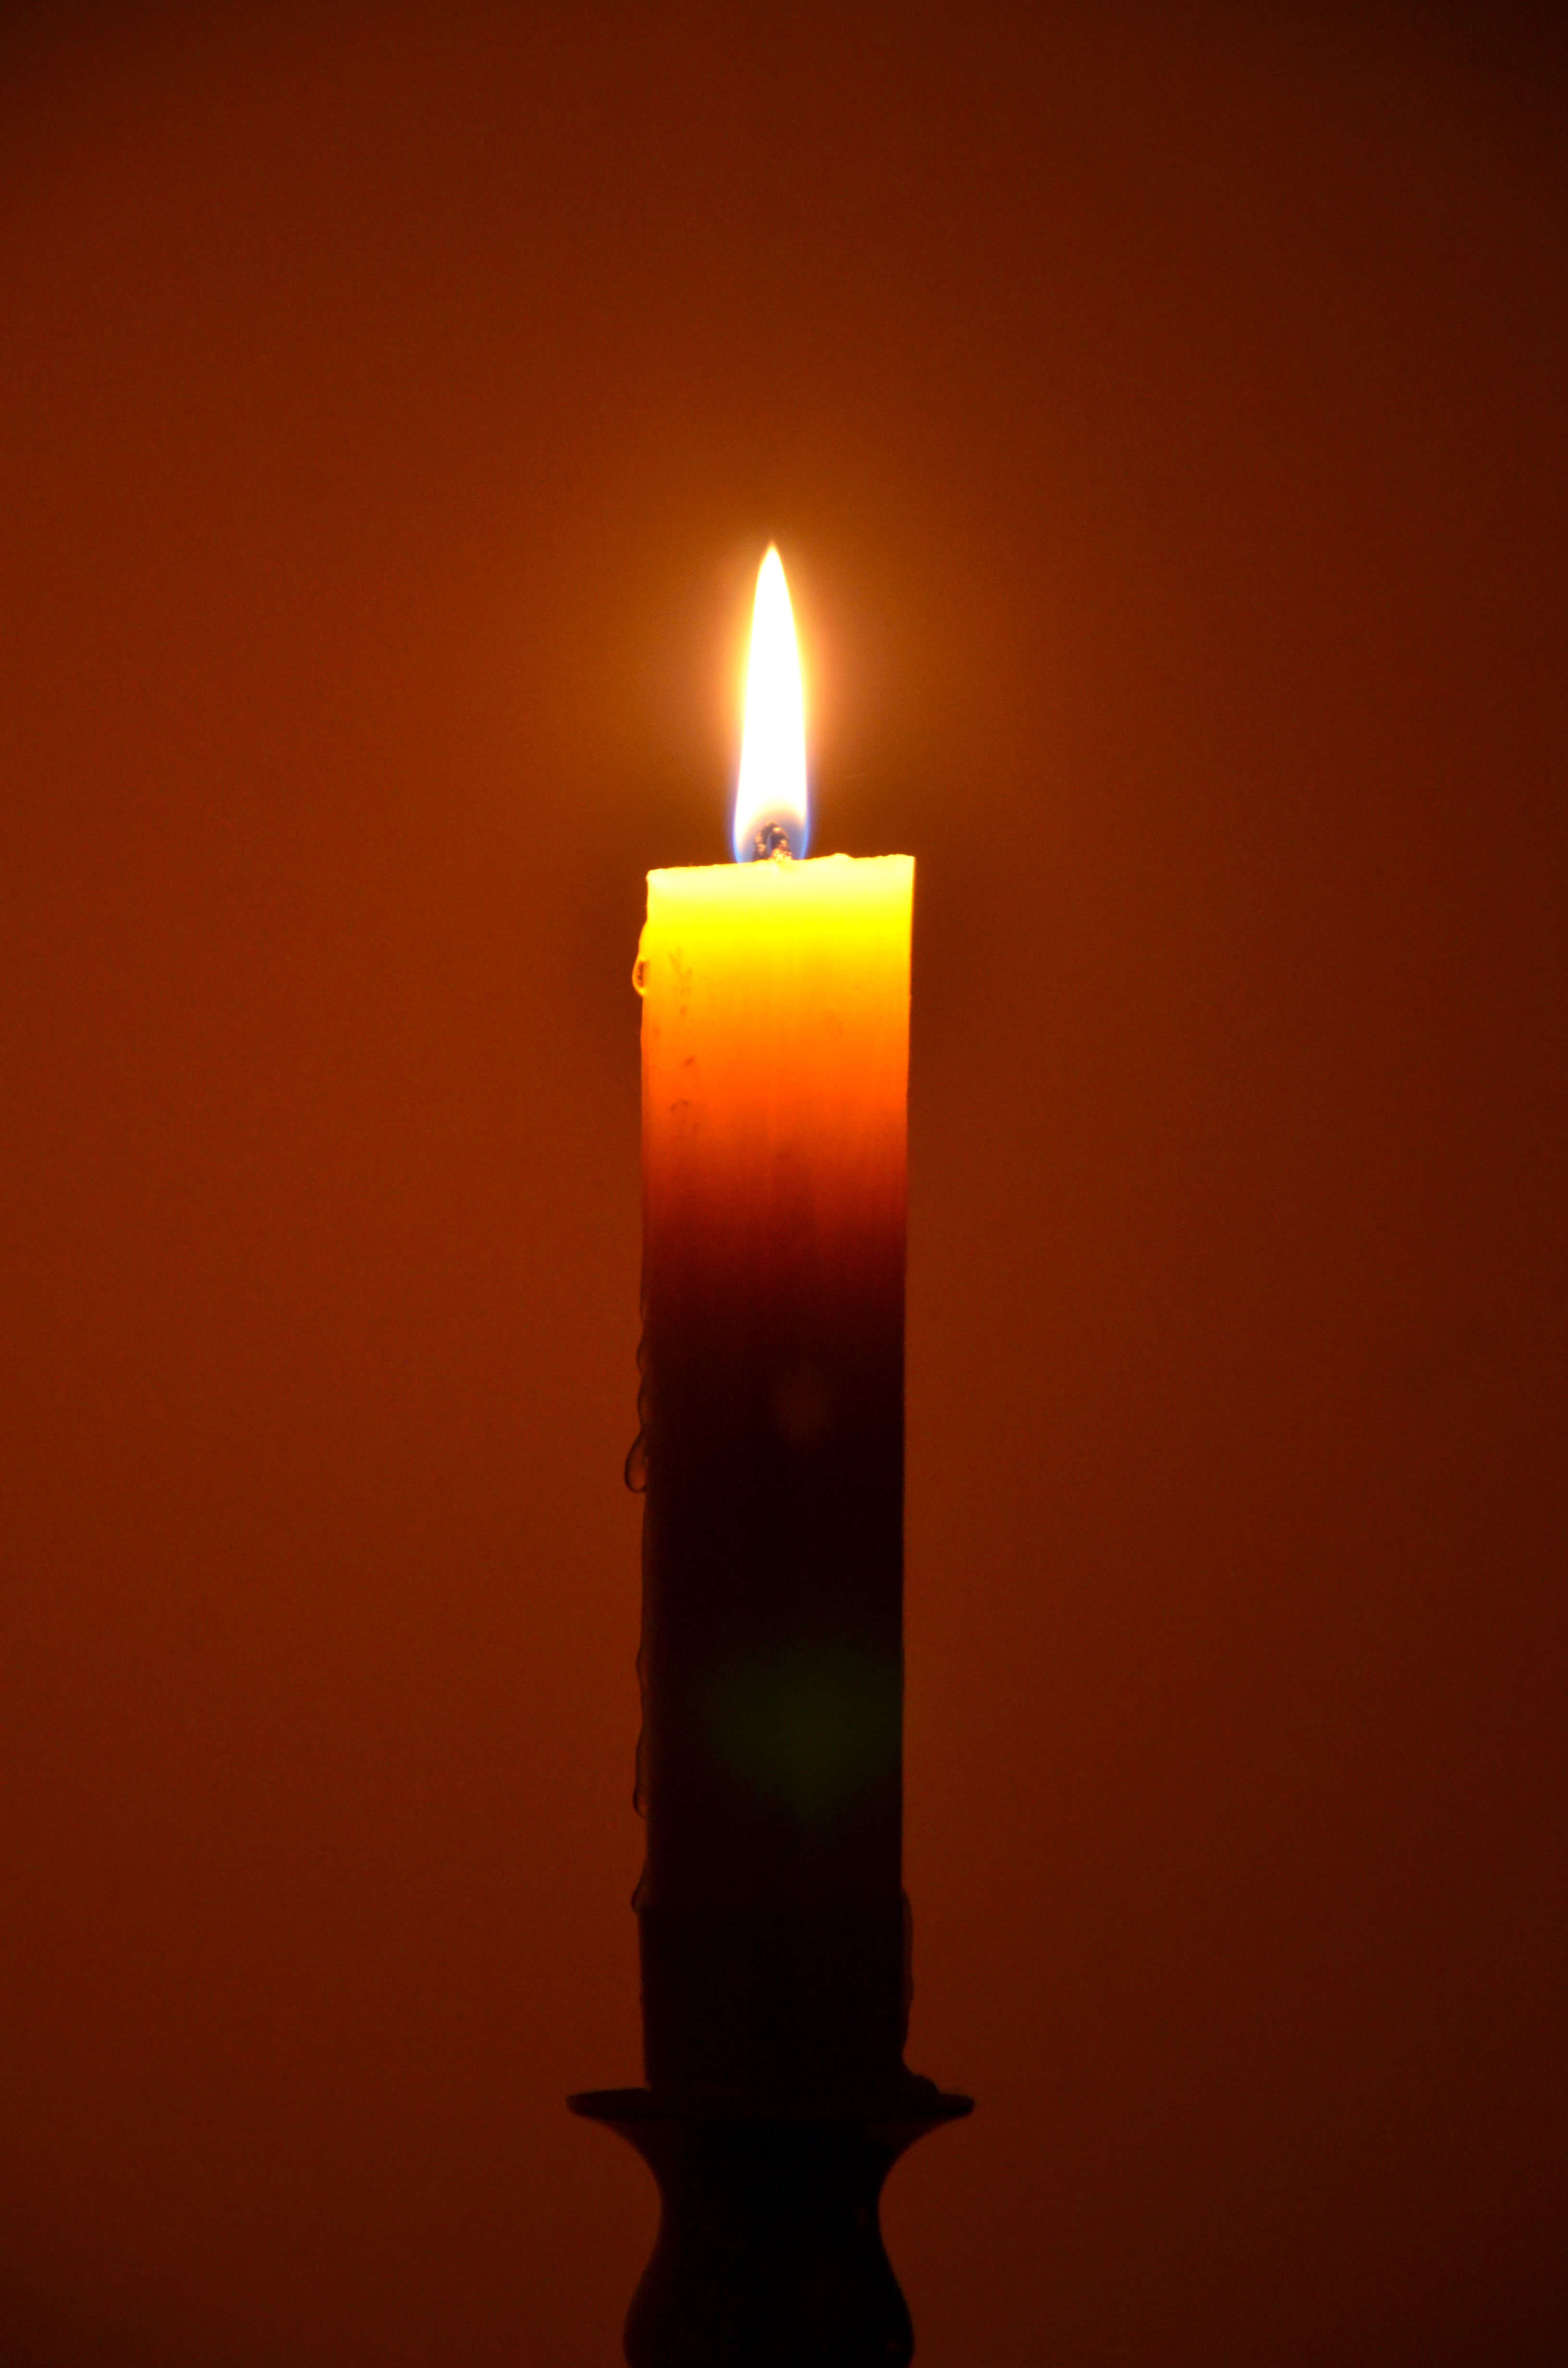
candle, candles, candlelight, candle holder, lighting, flame, wax, light, still life photography, cylinder, heat, darkness, flameless candle, interior design, still life, fire